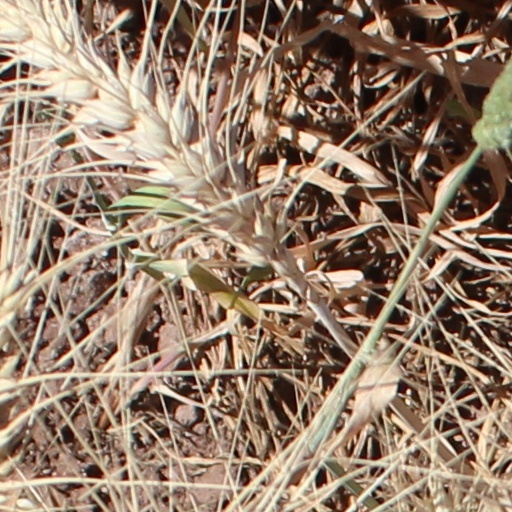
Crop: wheat